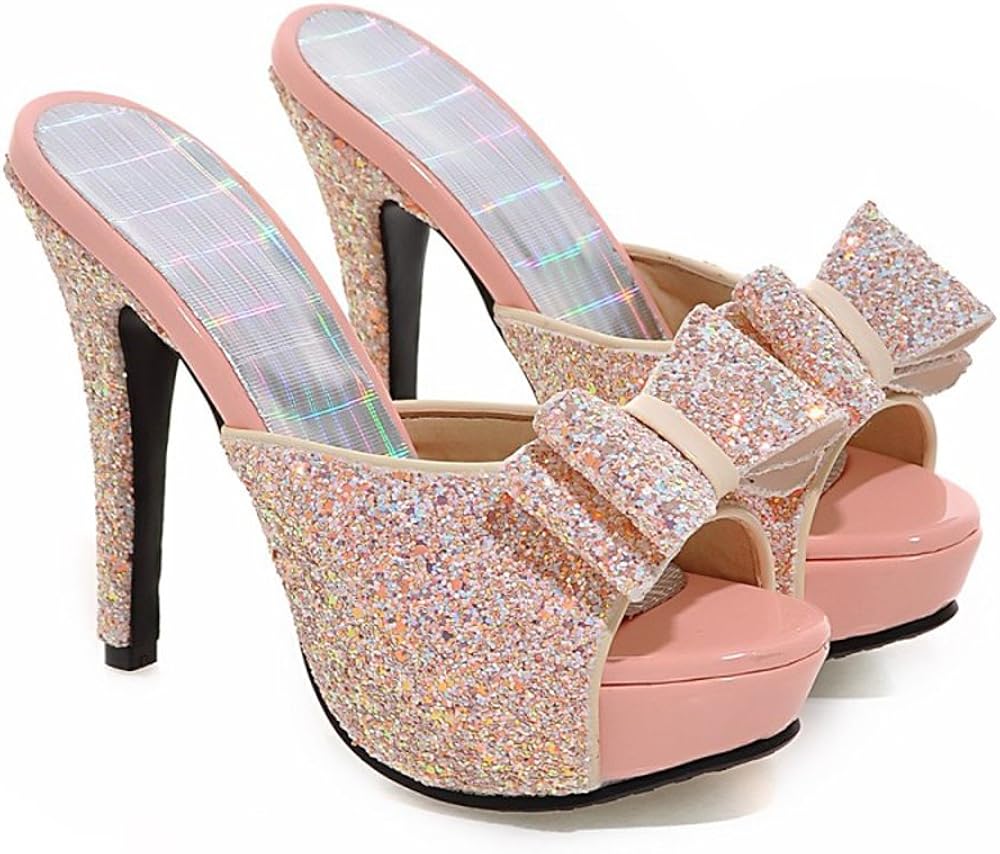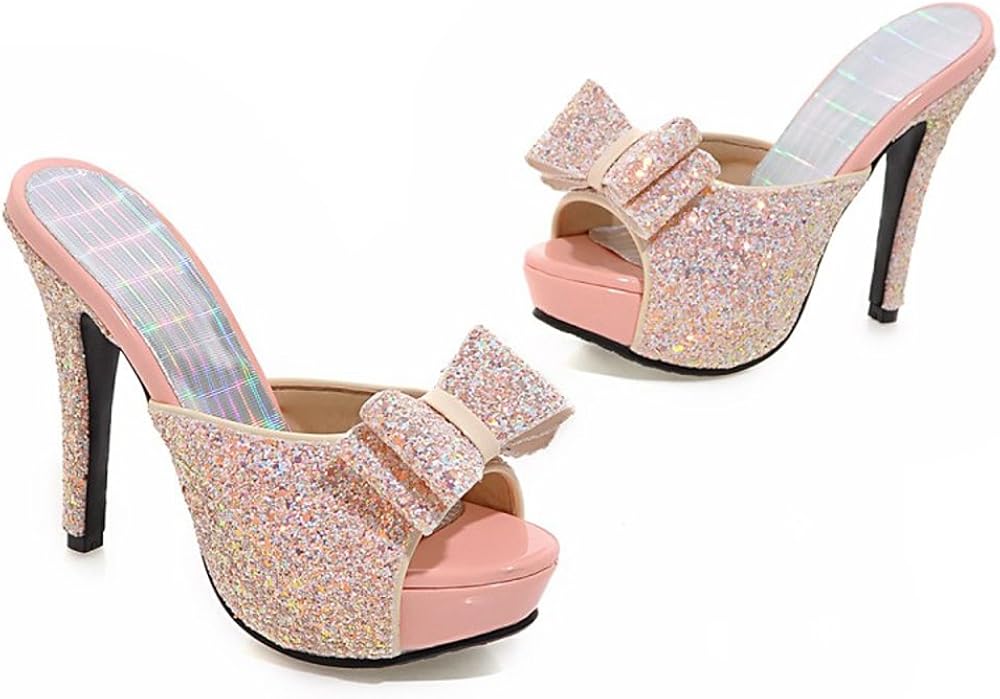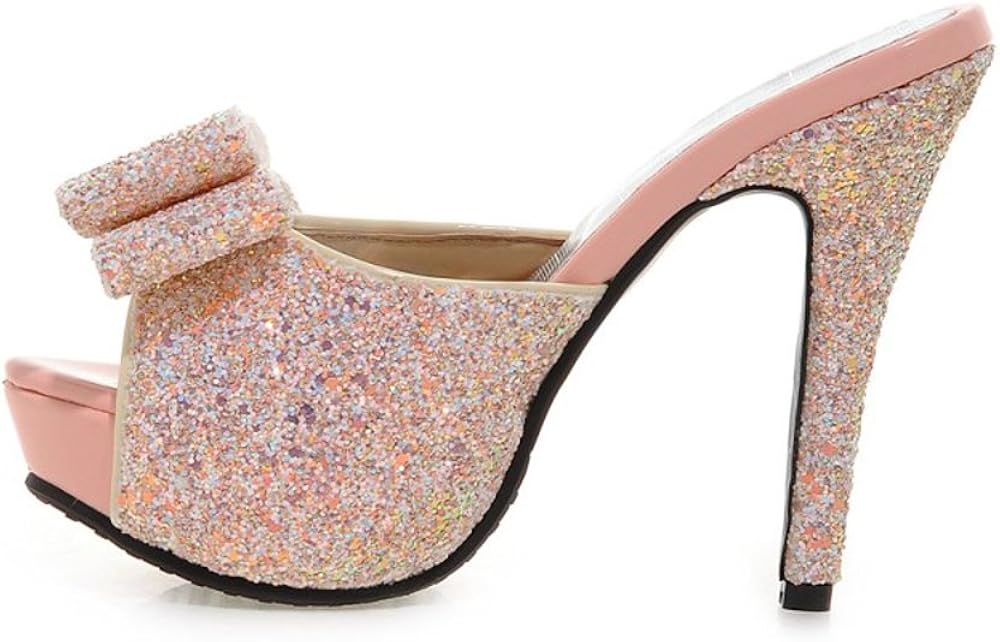
leanna Womens Size 4-10.5 Chic Sweet High Heels Platform Bow Slippers Sandals with Sequins
Category: AMAZON FASHION
Classic Sandals with Bow Open Toe Design.Featuing a Sequins Pu Upper.High heel Cutout Back Slippers Featuring Studded Vamp Strap,Woven Midfoot Strap, and Ankle Strap with Grommet hardware Jute-wrapped Platform Wedge.Pick from one of the assorted colors and mix and match with your favorite legging, jeans, and/or dress for an adorable style.Extra padding for comfort.
Features: PU | Sequins Sweet Cute Bow Design | Hollow out Back Open Toe Flops | Heel Height measures approximately 4.72" | Durable Waterproof Rubber sole | Exquisite Heeled Sandals With Bowknot Sequins for Party,Wedding,Beach Dress